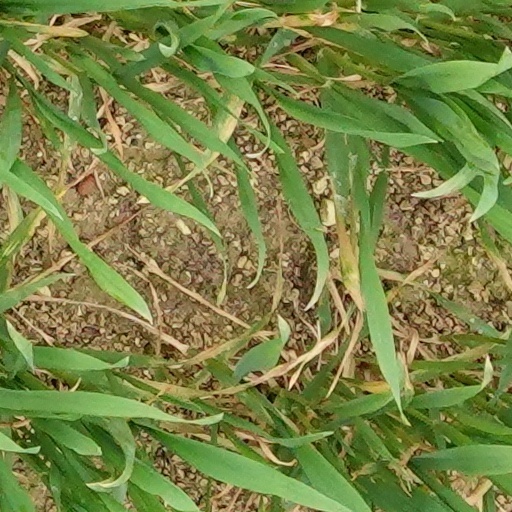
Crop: wheat